La suegra

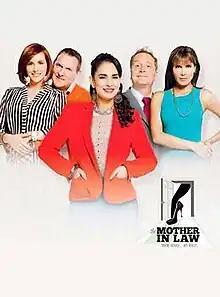

La Suegra ( "The Mother in Law") is a 2014 Colombian telenovela produced and broadcast by Caracol Televisión.